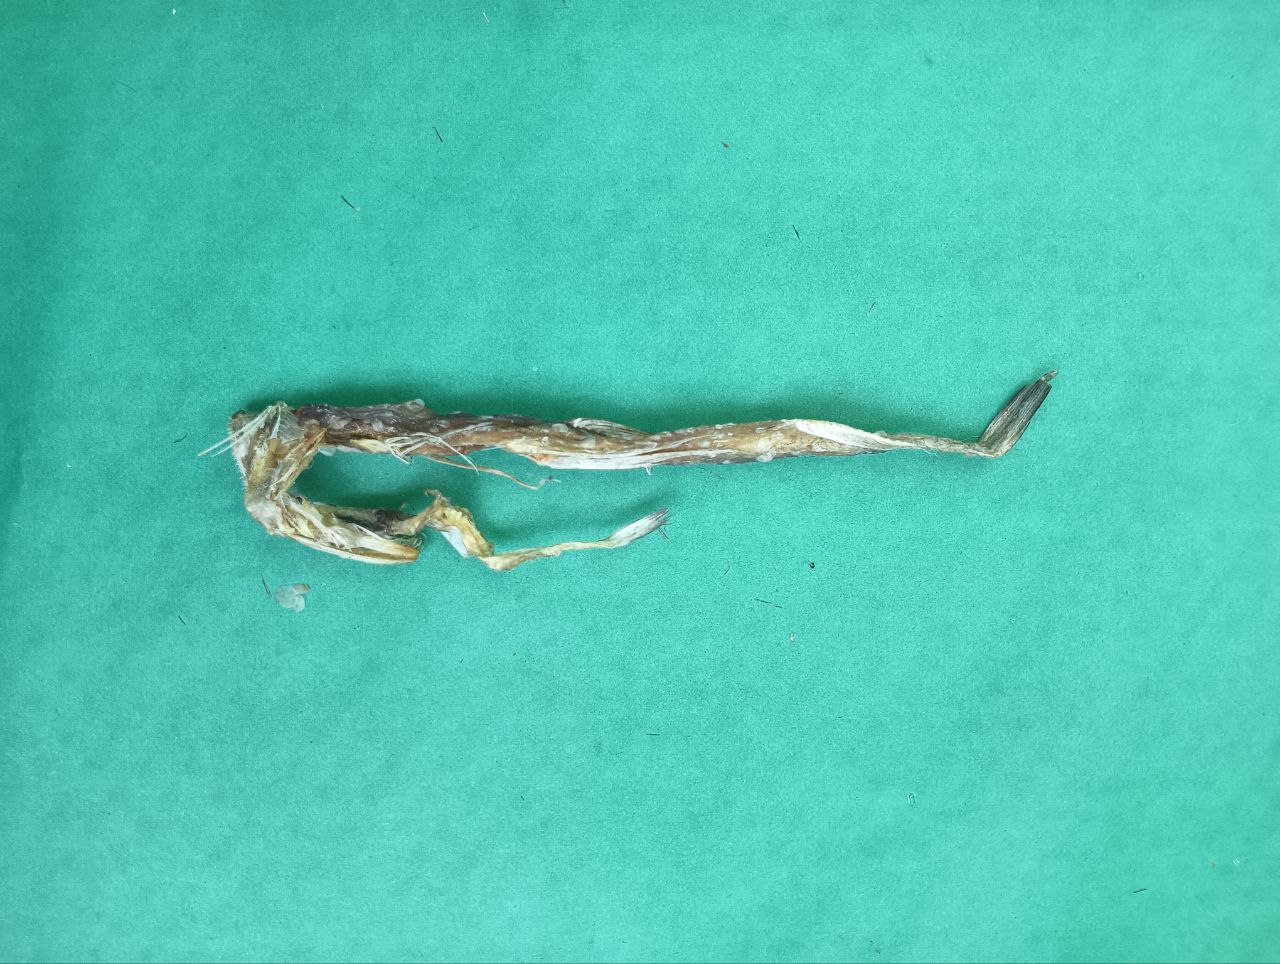
Species: Loitta